Htet Yan

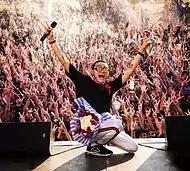
Htet Yan performs in a concert

His passion and dream is becoming a singer therefore he relocated to the Yangon from Meiktila. He began his music career in 2011 while still a university student. He released a lot of songs and mixtapes, collaborating with his friends. He has become popular due to "No More Cry" song from Yair Yint Aung and Thar Thar's collaboration album "A Mone Diary" in 2012. Since then, he gained the first recognition from his fans.